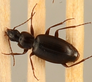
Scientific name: Calathus advena
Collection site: Niwot Ridge Mountain Research Station Site (NIWO), plot NIWO_007